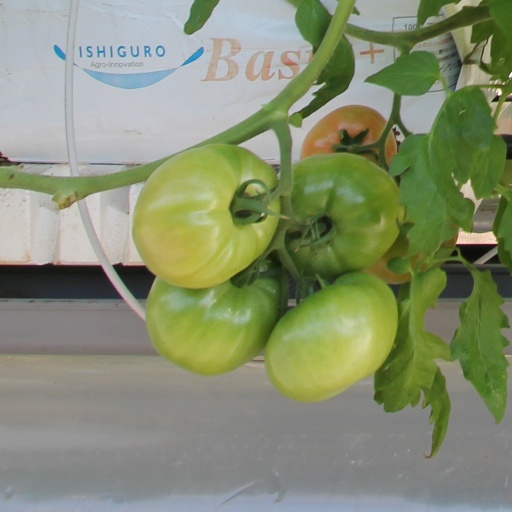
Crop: tomato